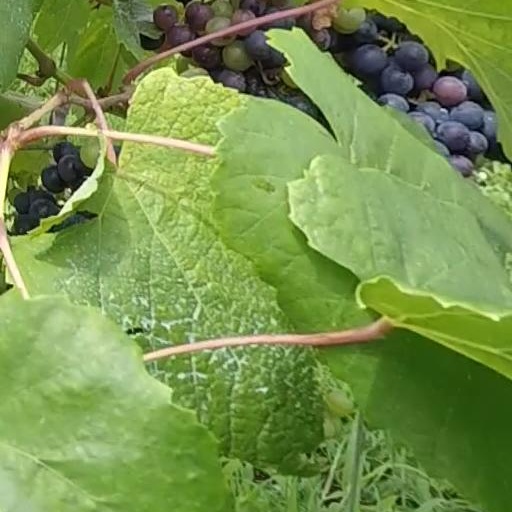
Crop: grape